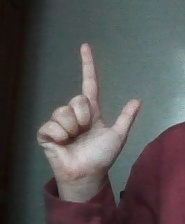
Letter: laam